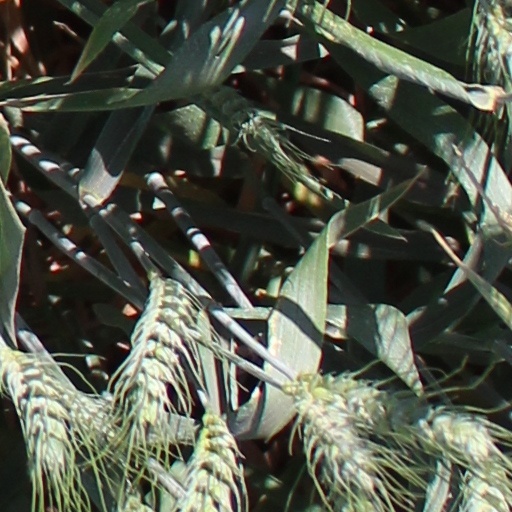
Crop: wheat